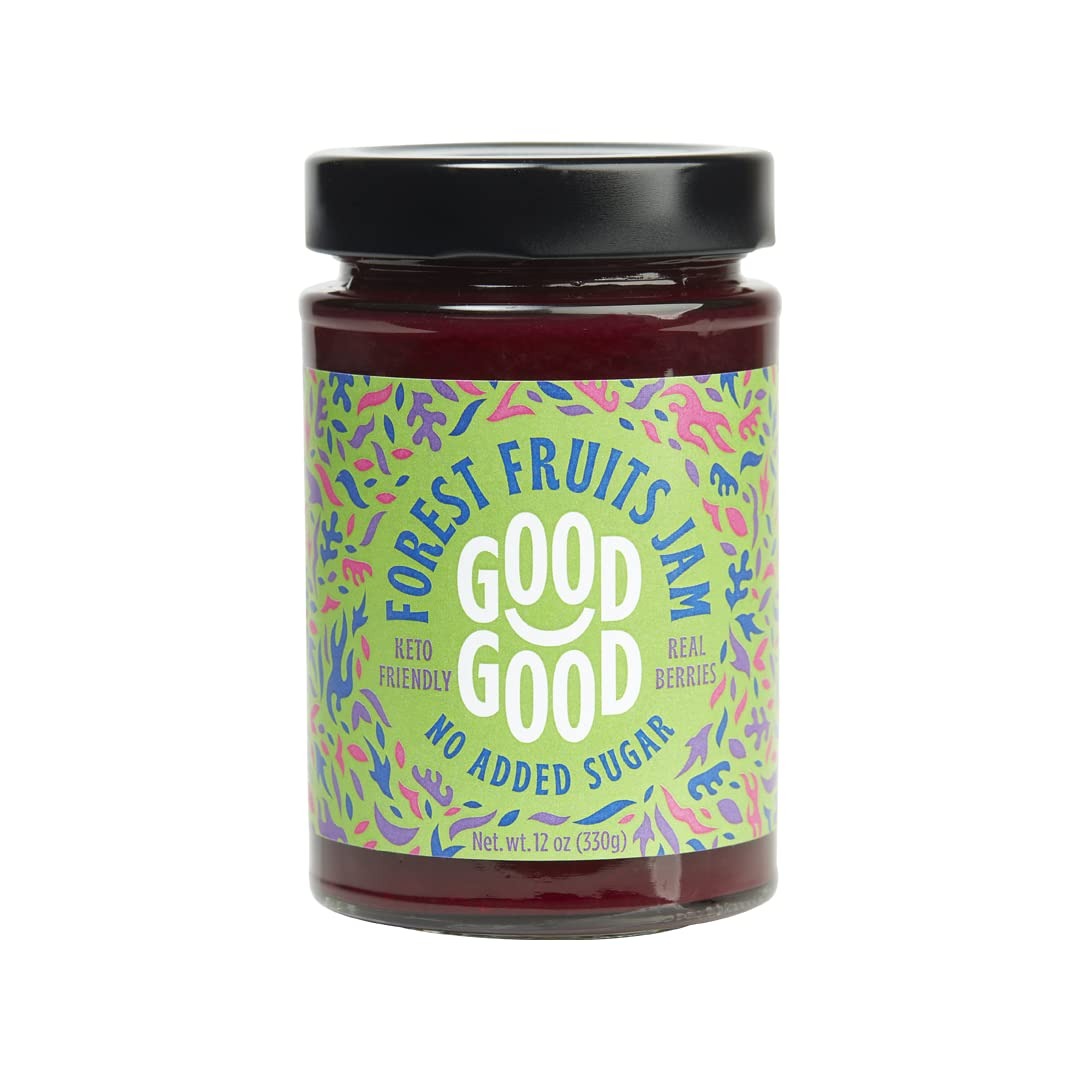
Item Name: G.ood Good Sweet Forest Fruits Jam 12 oz (Pack of 6)
Bullet Point 1: Versatile Usage: Perfect for spreading on toast, adding to yogurt, or using as a delicious ingredient in your favorite recipes.
Bullet Point 2: Unique Flavor Combinations: Discover innovative and delightful flavor pairings that elevate your culinary experience.
Bullet Point 3: Convenient Packaging: Each product comes in a well-sealed jar to maintain freshness and ensure a long shelf life.
Bullet Point 4: Gourmet Quality: Made with premium ingredients to deliver a rich and authentic flavor in every jar.
Bullet Point 5: Smooth and Spreadable: Each spread and preserve boasts a perfect consistency, making it easy to spread on your favorite foods.
Product Description: Enjoy the sweet and tangy flavor of forest fruits in this jam, perfect for spreading on toast or adding to your favorite desserts.
Value: 12.0
Unit: Ounce

Price: 55.99